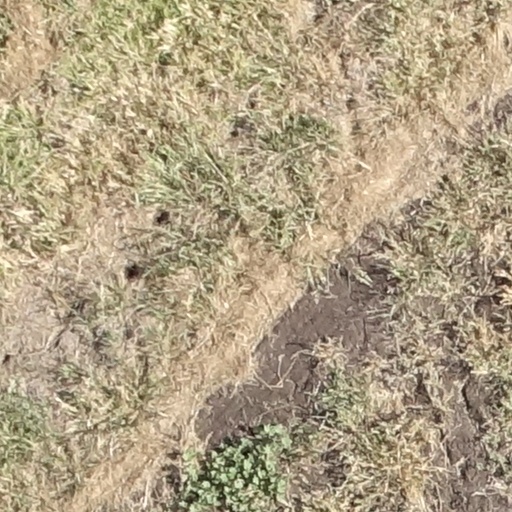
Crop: sorghum